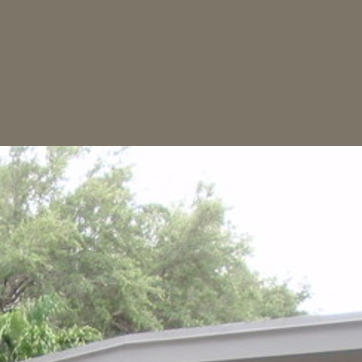
Material: sky